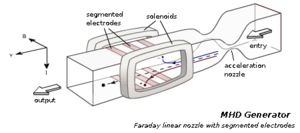
Magnetohydrodynamisk-generator
Eksempel på en MHD-generator.
En magnetohydrodynamisk-generator eller MHD-generator er en elektricitetsgenerator hvor de strømførende viklinger erstattes af en strømmende, elektrisk ledende gas eller væske og hvor den kinetiske energi i det strømmende medium bliver omsat til elektrisk energi.